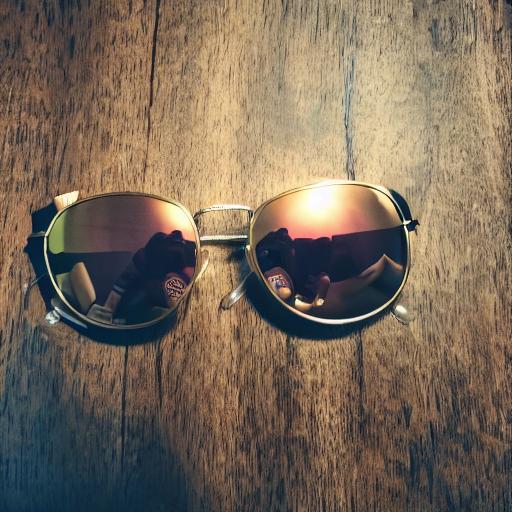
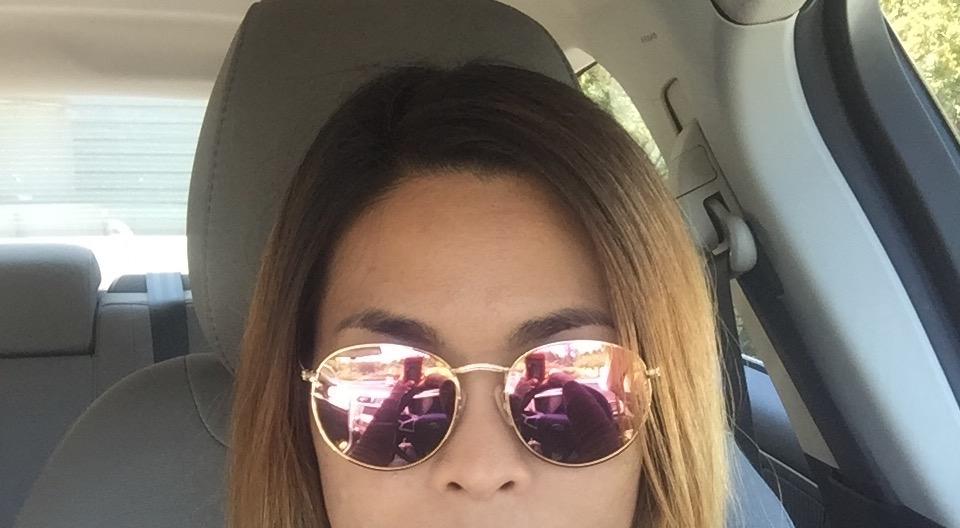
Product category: accessories_sunglasses
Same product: no